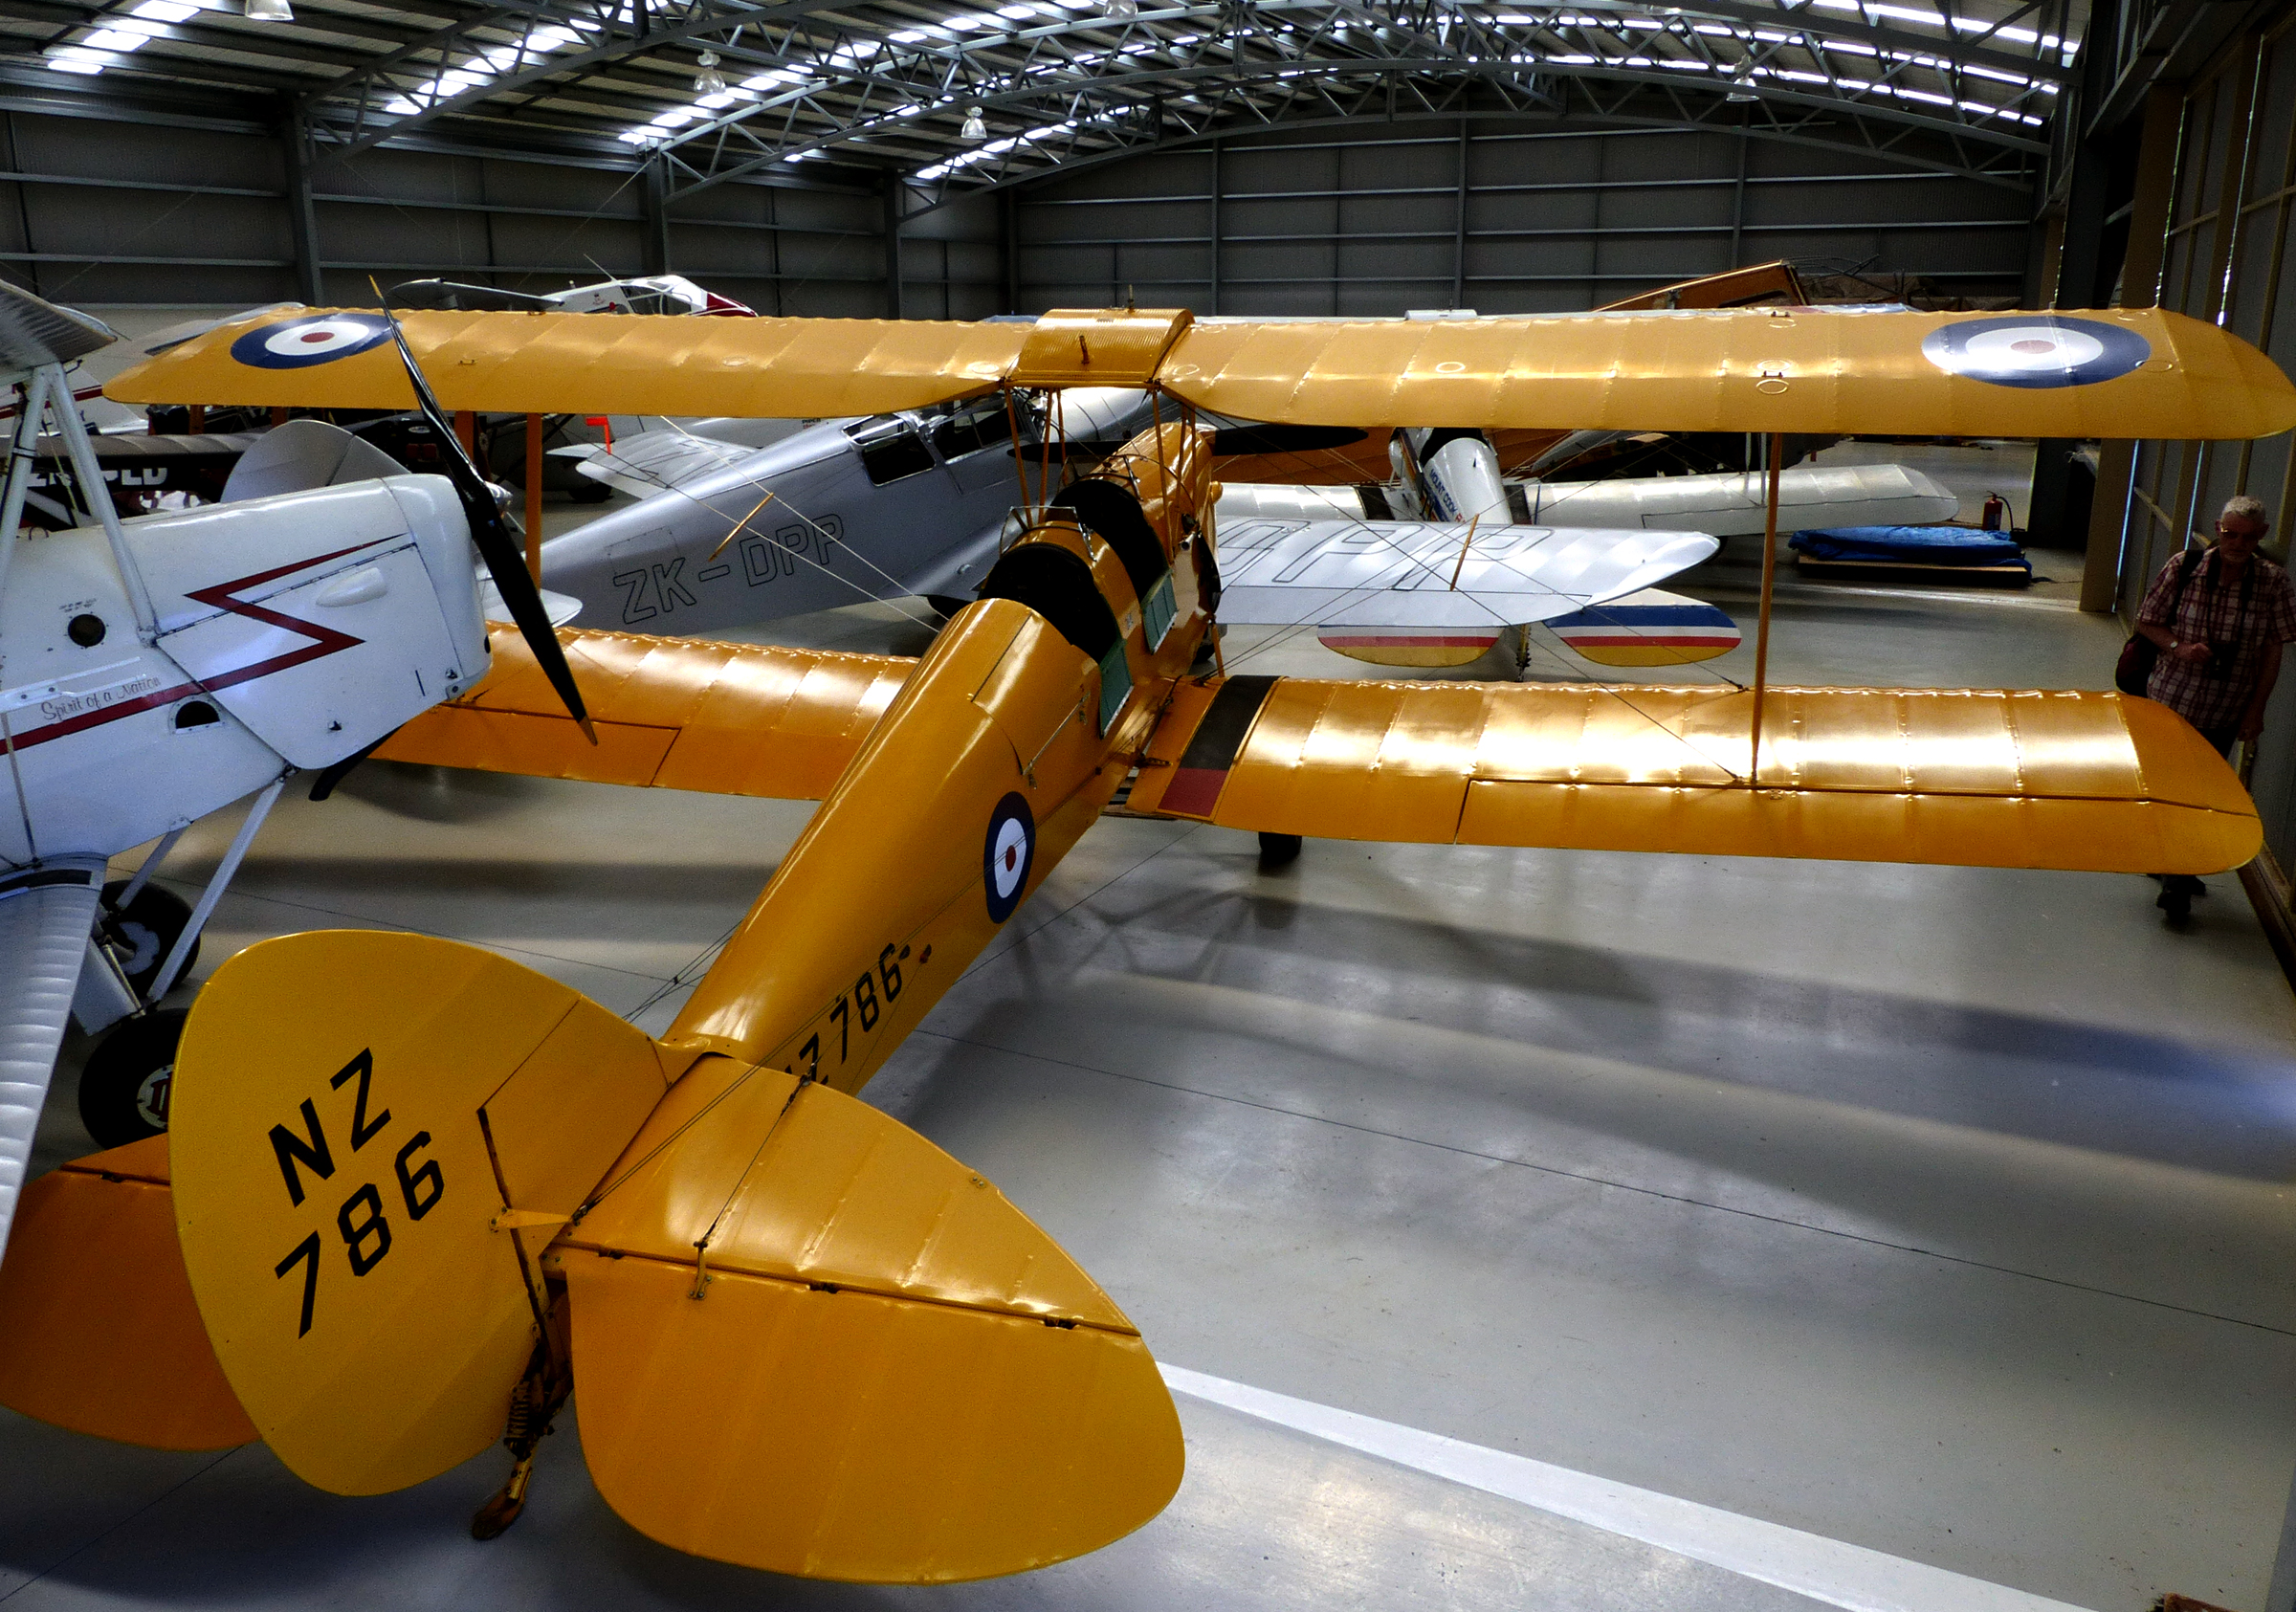
wing, airplane, aircraft, vehicle, aviation, yellow, lumixfz200, dehavillandtigermoth, biplanes, yellowaircraft, atmosphere of earth, aerospace engineering, aircraft engine